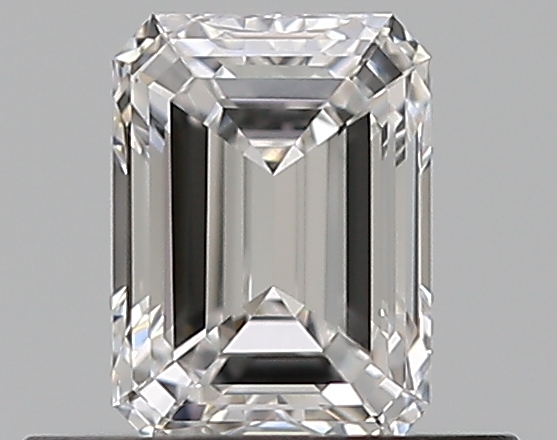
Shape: emerald
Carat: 0.51
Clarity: VVS1
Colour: D
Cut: EX
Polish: EX
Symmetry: VG
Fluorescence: N
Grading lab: GIA
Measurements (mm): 5.18 x 3.83 x 2.6